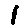
Label: 1